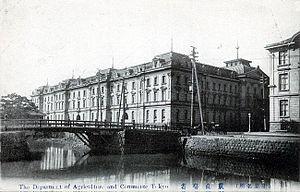
L'agriculture de l'empire du Japon était une composante importante de l'économie japonaise d'avant-guerre. Bien que 16 % seulement du territoire japonais fût cultivable avant la guerre du Pacifique, plus de 45 % des foyers vivaient alors de l'agriculture. Le riz était de loin la semence la plus cultivée, l'agriculture japonaise représentait en 1937 15 % de la production mondiale de riz.